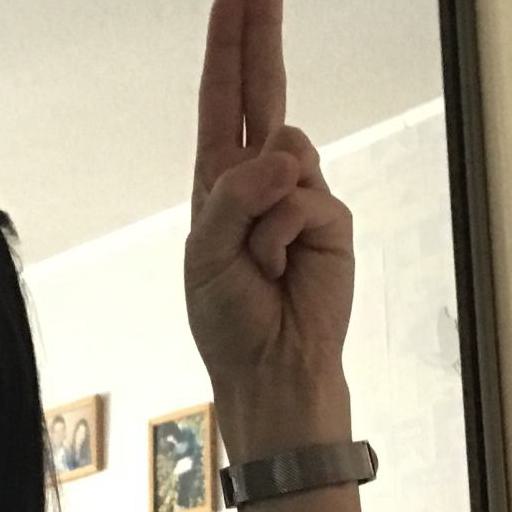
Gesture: two_up